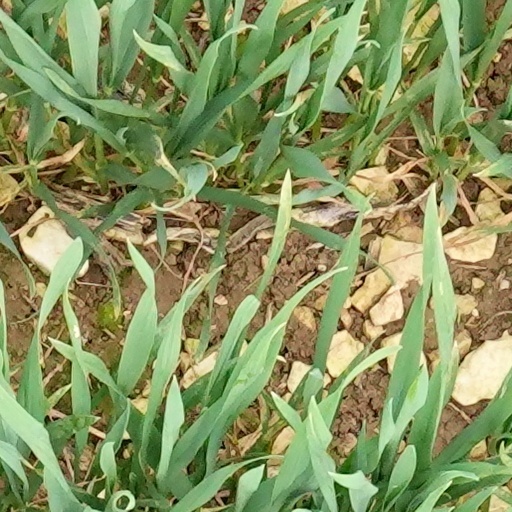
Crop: wheat